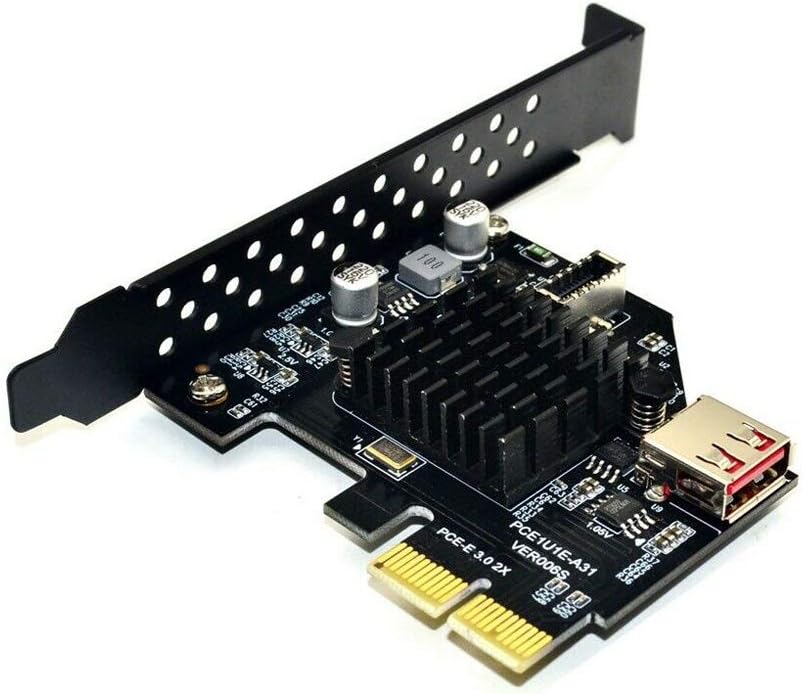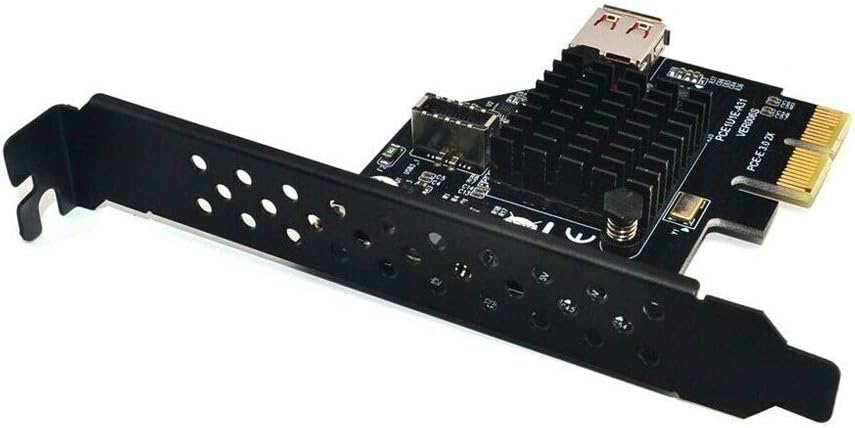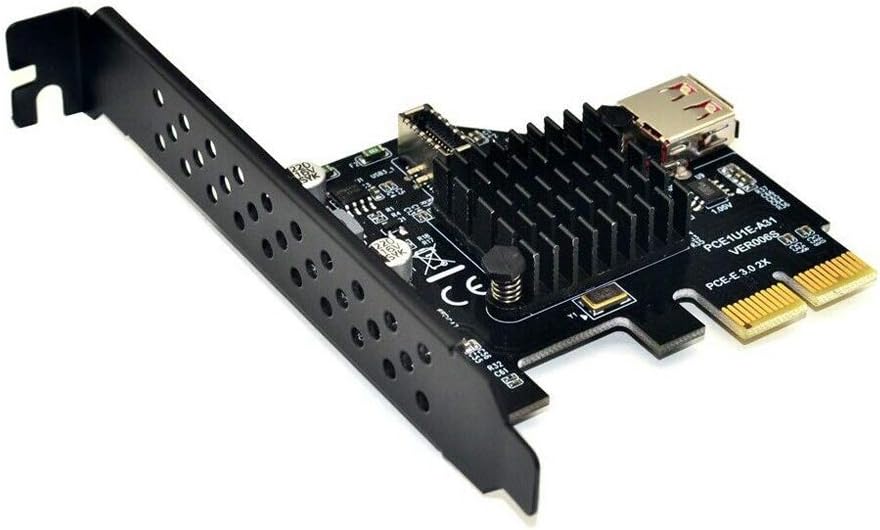
axGear PCIe to USB 3.1 Type E Front Panel Socket Adapter Card Express for Motherboard
Category: All Electronics
USB 3.1 Front Panel Socket & USB 2.0 to PCI-E Express Card Adapter for Motherboard  Description: Connector1: USB 2.0 Socket Connector2: USB 3.1 Front Panel Header The adapter is a converter to convert the available PCI-E of a motherboard into a USB 3.1 header. Thus the USB 3.1 port of a housing can also be supplied with USB 3.1 without a suitable mainboard. The compact adapter can be inserted directly and requires no additional attachments. Features: Work for Motherboard and fits into any USB 3.0 header. It can be inserted directly and requires no additional attachments. The converter thus provides a full-fledged USB 3.1 port. The USB 3.1 port of a housing can be supplied with USB 3.1 without a suitable mainboard. USB 3.1 Front Panel Header & USB 2.0 Socket to PCI-E Express Card Adapter. Specifications: Converter plug-in for the mainboard Fits into any USB 3.0 header Bundling in USB 3.1 with up to 10 GBit / s The adapter is the perfect solution to use the USB 3.1 connectors with Type-C or Type-A. Thus, two data lines with 5 Gbps each are available, which are bundled into a USB 3.1 header with 10 Gbit / s. The converter thus provides a full-fledged USB 3.1 port. Package Included: 1 x PCIE Card
Features: Work for Motherboard and fits into any USB 3.0 header. | It can be inserted directly and requires no additional attachments. | The converter thus provides a full-fledged USB 3.1 port. | The USB 3.1 port of a housing can be supplied with USB 3.1 without a suitable mainboard. | USB 3.1 Front Panel Header & USB 2.0 Socket to PCI-E Express Card Adapter.